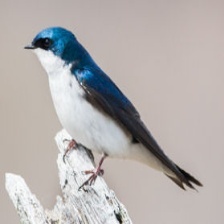
Species: TREE SWALLOW
Scientific name: TACHYCINETA BICOLOR